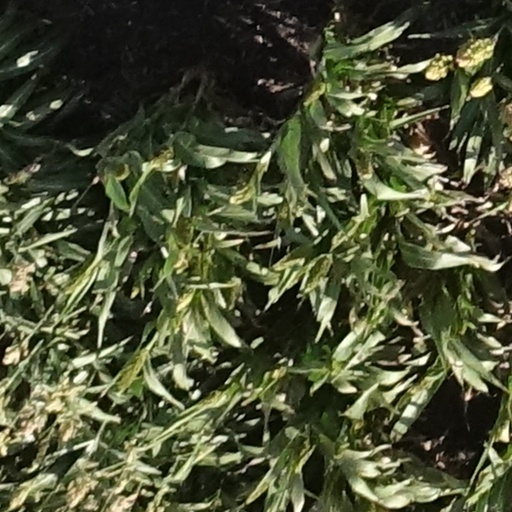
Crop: sorghum